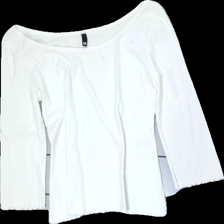
View: front
Type: Top
Category: Ladies
Brand: H&M
Colors: White
Material: 100% cotton
Cut: Regular, C-collar
Size: M
Season: All
Stains: Minor
Price range: <50
Recommended usage: Recycle
Comment: detergent smell, yellow wash